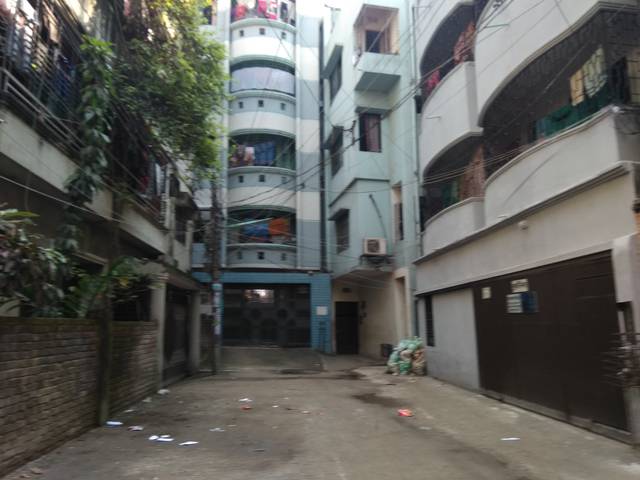
Region: Bangladesh
Coordinates: 23.765, 90.355